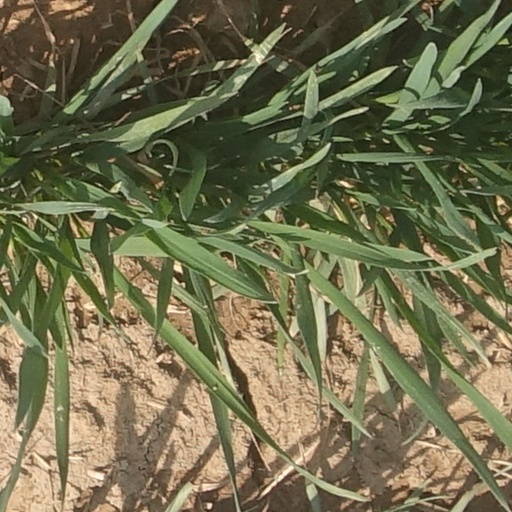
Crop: wheat